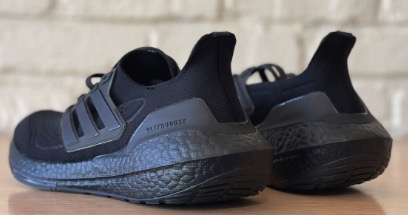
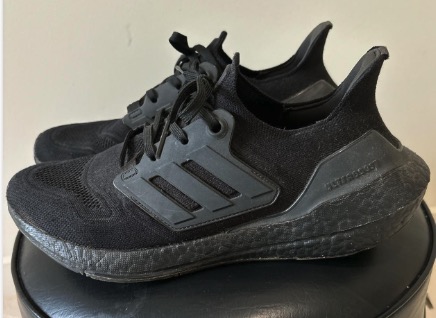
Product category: misc
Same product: yes